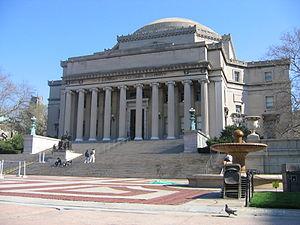
L'université Columbia est une université privée située dans le quartier de Morningside Heights, à côté de Morningside Park, au sein de l'Upper West Side, dans le nord-ouest de l'arrondissement de Manhattan, à New York. Fondée en 1754, elle est l'un des plus anciens établissements d’enseignement supérieur aux États-Unis et fait partie du groupe de l'Ivy League regroupant huit des universités les plus anciennes, les plus célèbres, les plus prestigieuses et les plus élitistes du pays.
Poeta en Nueva York est un recueil de poèmes de Federico García Lorca, paru de manière posthume en 1940.
Une étude de l'université de Shanghai établissant le classement des 500 meilleures universités du monde en 2004, d'après le nombre de prix Nobel obtenus et la quantité d'articles publiés dans les revues académiques, place 17 universités américaines dans les 20 premières, Harvard figurant en première position.
New York, officiellement nommée City of New York, connue également sous les noms et abréviations de New York City ou NYC, et dont le surnom le plus connu est The Big Apple, est la plus grande ville des États-Unis en nombre d'habitants et l'une des plus importantes du continent américain. Elle se situe dans le Nord-Est du pays, sur la côte atlantique, à l'extrémité sud-est de l'État de New York. La ville de New York se compose de cinq arrondissements appelés boroughs : Manhattan, Brooklyn, Queens, le Bronx et Staten Island. Ses habitants s'appellent les New-Yorkais.
La bibliothèque du Congrès fut fondée en 1800 dans la capitale fédérale. Elle fut détruite par les troupes britanniques en 1814, elle abritait alors 3 000 volumes. L'ancien président Thomas Jefferson vendit sa collection personnelle à la bibliothèque du Congrès. Une partie de ces livres venaient d'Europe.
McKim, Mead and White était un célèbre cabinet d'architectes qui a été à l'origine de nombreux projets dans l'Est des États-Unis au début du XXᵉ siècle. Le cabinet était composé de Charles McKim, William Mead et Stanford White. McKim et White étudièrent avec Henry Hobson Richardson avant de former leur propre entreprise. Ils faisaient partie des mouvements City Beautiful et des Beaux-Arts.